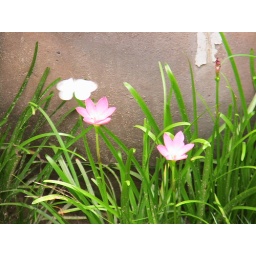
white little butterfly in in pink tiny flowers